Bantayog ng mga Bayani

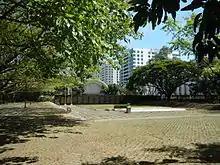

The Bantayog ng mga Bayani, sometimes simply referred to as the Bantayog, is a monument, museum, and historical research center in Quezon City, Philippines, which honors the martyrs and heroes of the struggle against the dictatorship of the 10th Filipino president Ferdinand Marcos Sr.